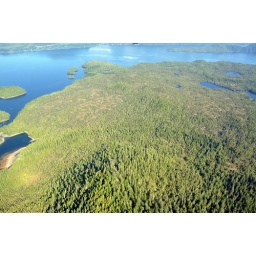
View through the window of a DeHavilland Beaver floatplane flying over Ketchikan, Alaska.